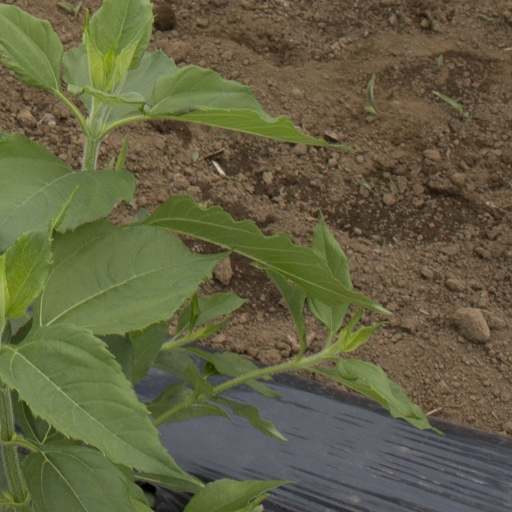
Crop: Jerusalem artichoke